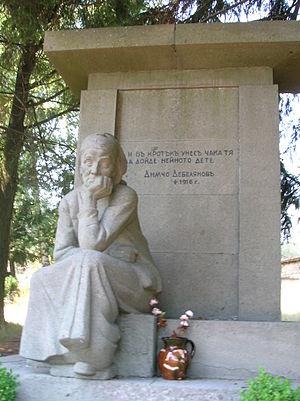
Tombe de Dimcho Debelyanov (avec une statue représentant sa mère), exposé dans la Maison Debelyanov, à Koprivchtitsa (Bulgarie).